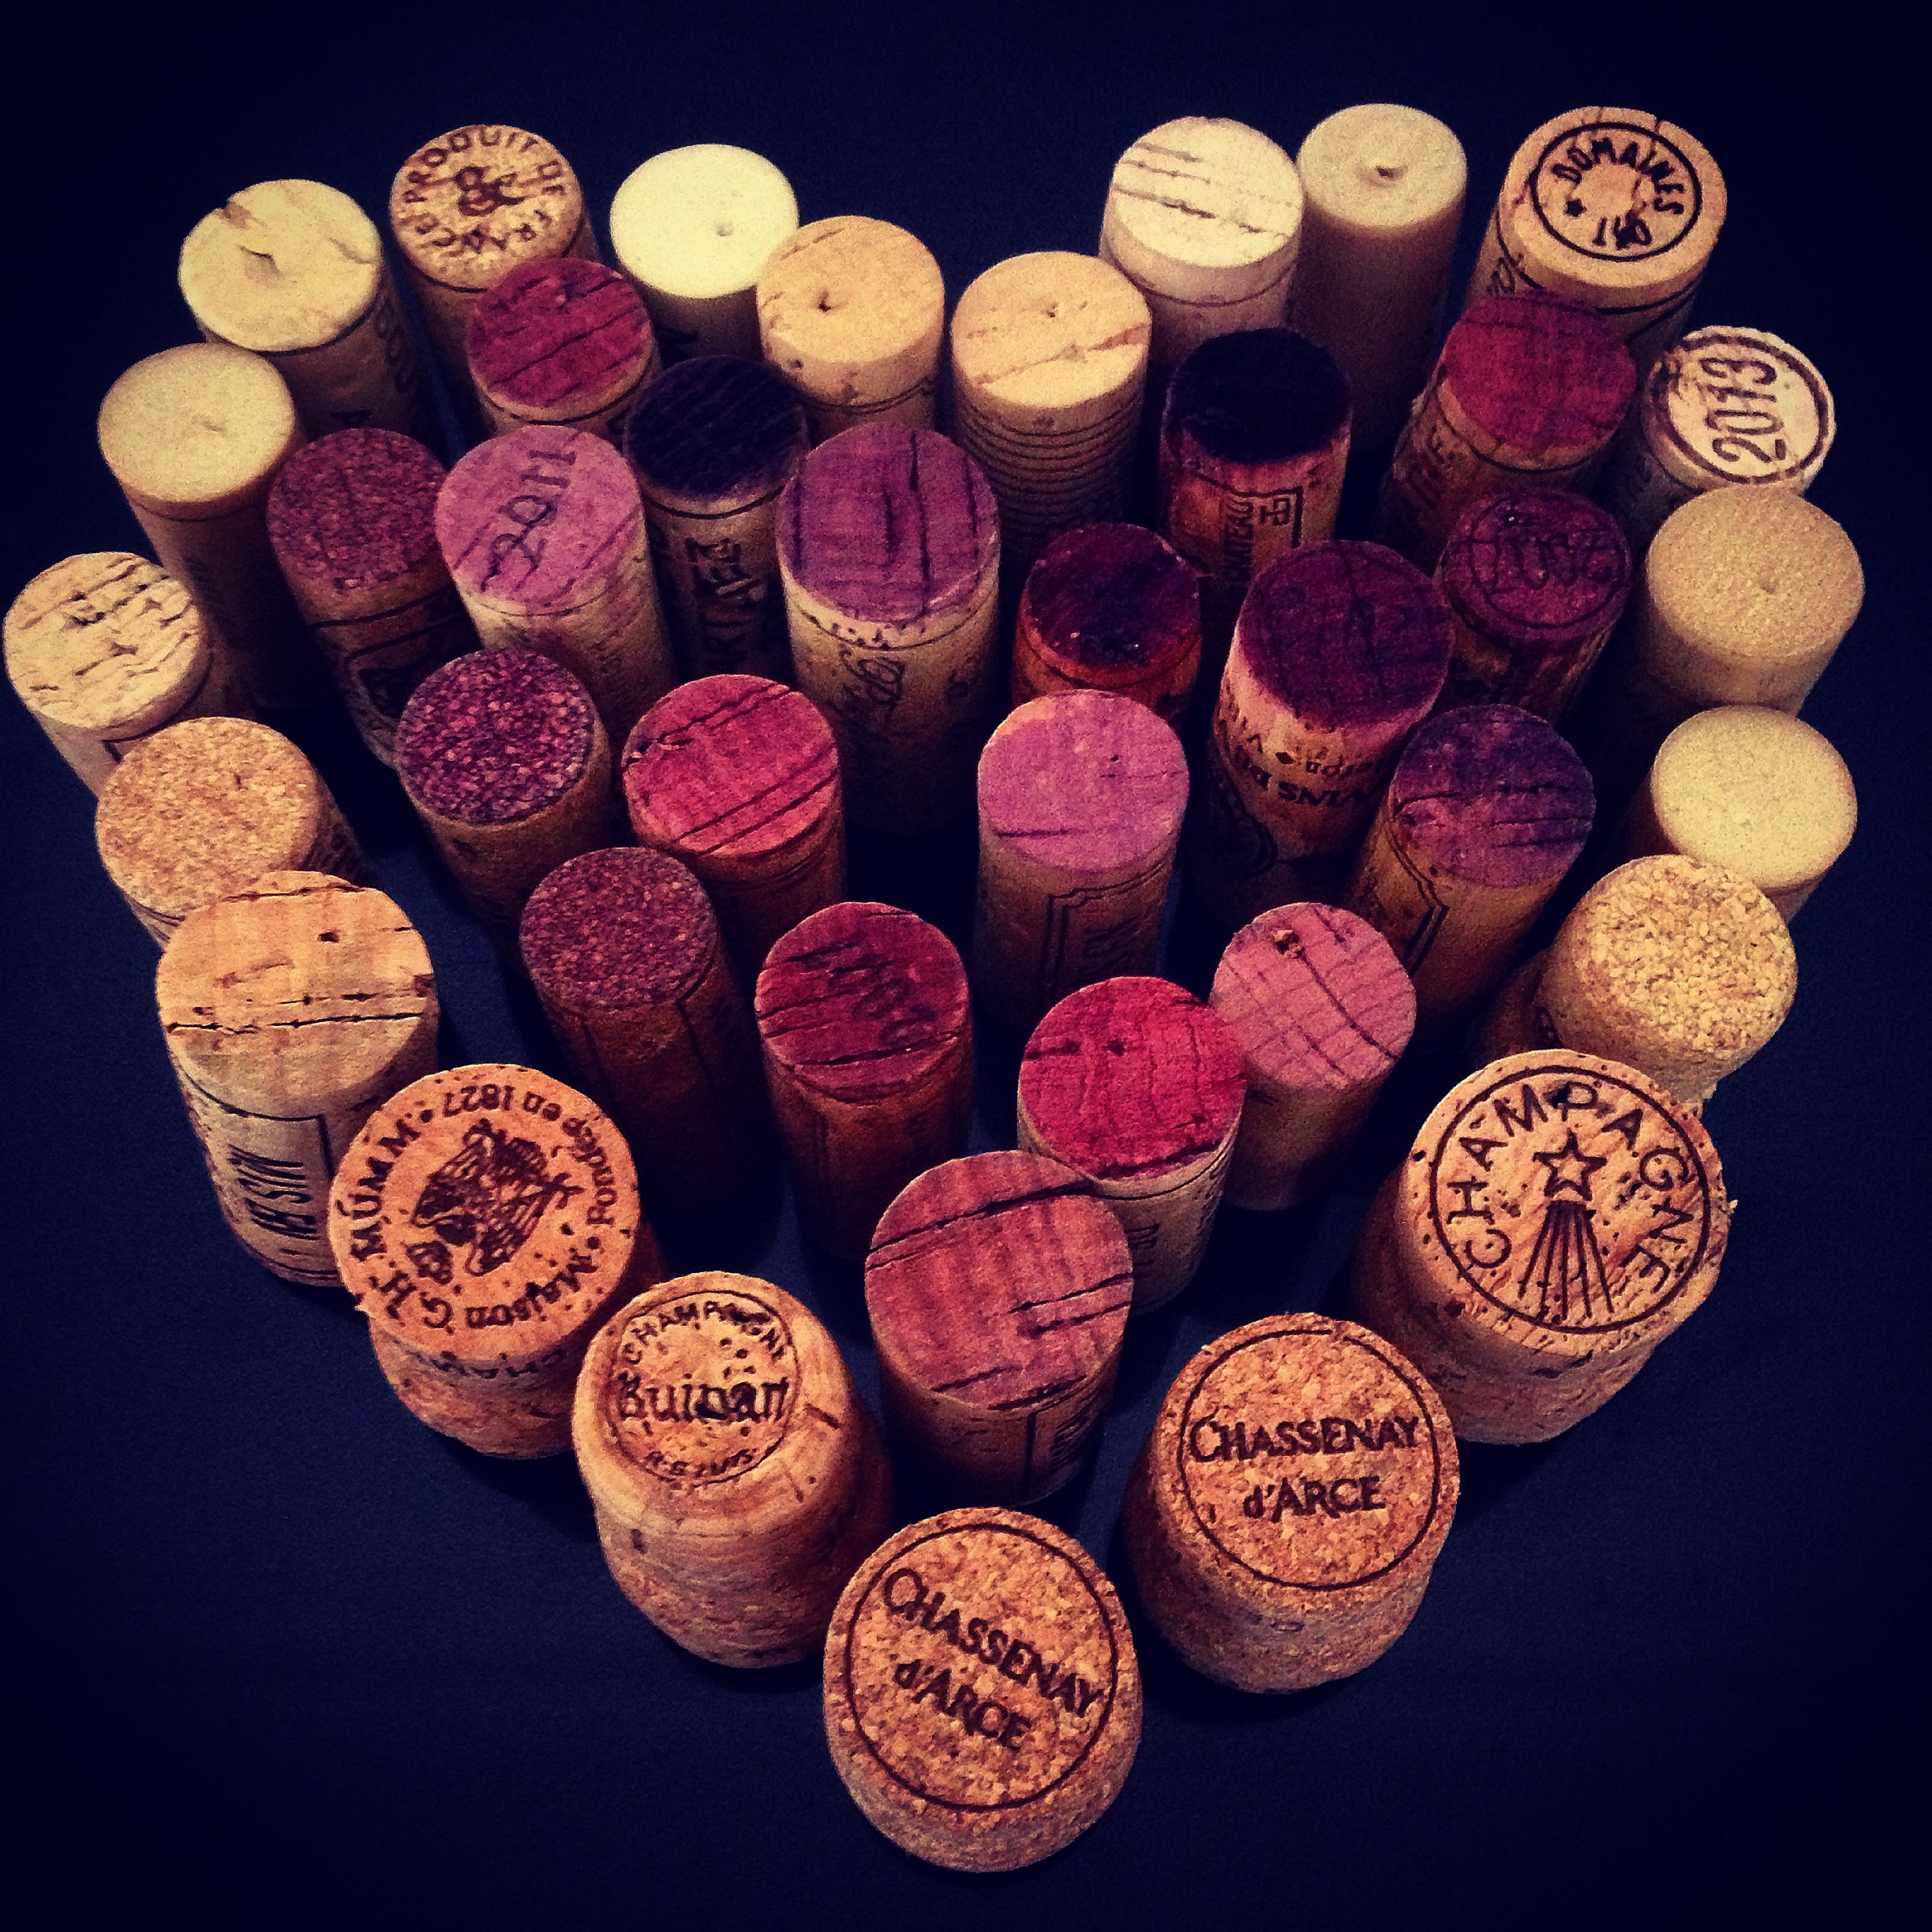
wine, heart, color, material, circle, art, champagne, shape, caps